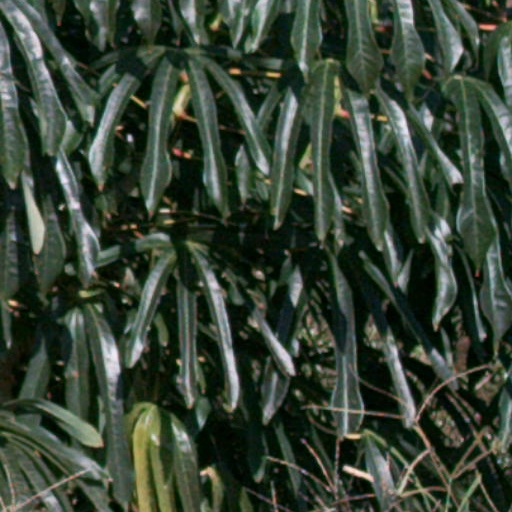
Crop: cassava